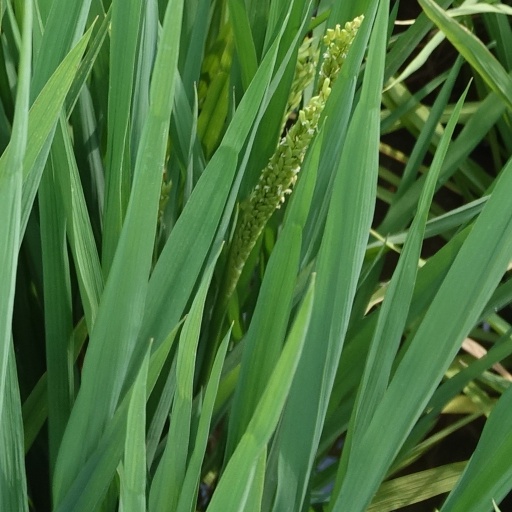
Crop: rice